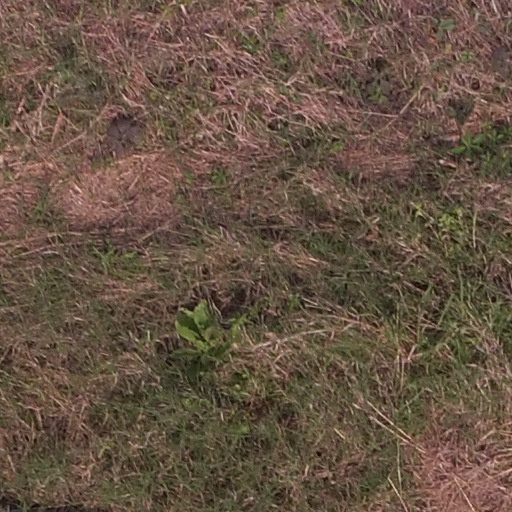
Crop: maize; corn